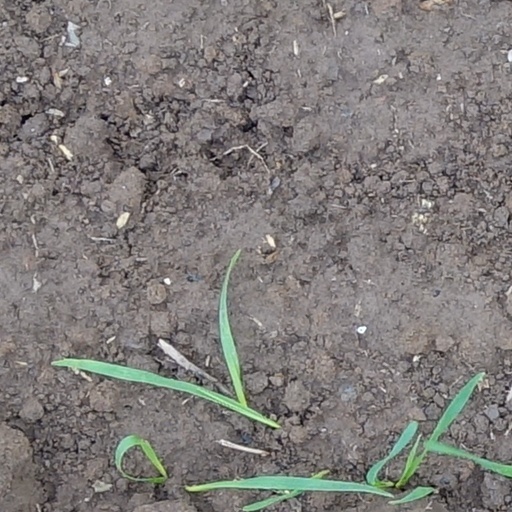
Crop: wheat